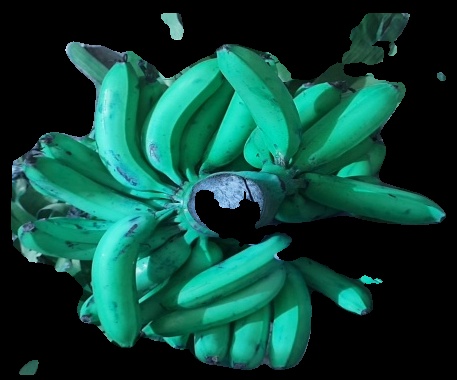
Variety: pachbale
Grade: grade3